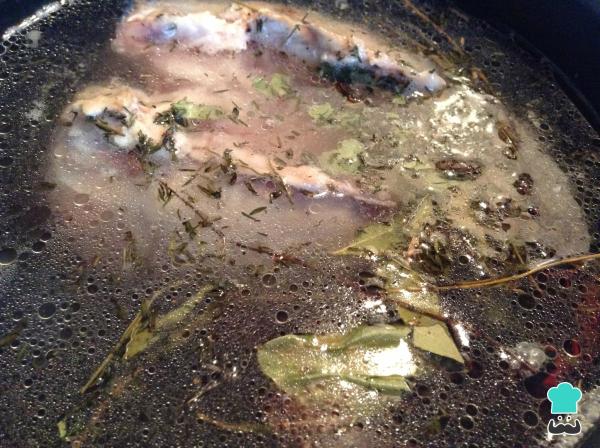
Agrega suficiente agua a la olla donde tienes la pechuga de pollo, hasta cubrirla en su totalidad con el agua. Cocina la pechuga de pollo durante unos 20 o 30 minutos aproximadamente y apaga el fuego.Truco: Si deseas añade algunas hojas de laurel y tomillo al gusto.